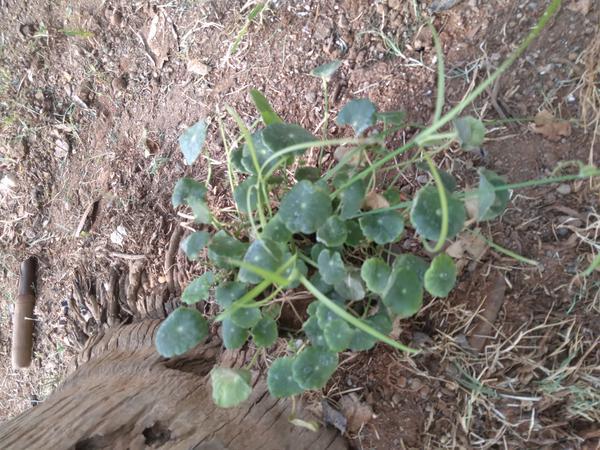
Plant: Brahmi